R (Carson) v Secretary of State for Work and Pensions and R (Carson & Reynolds) v Secretary of State for Work and Pensions

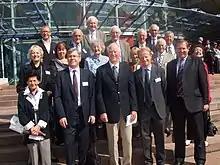
Annette Carson and other applicants and their legal team prior to first hearing before the ECHR Grand Chamber - 2 September 2009

Carson and the 12 other applicants appealed the decision from the ECHR Fourth Section. The case was heard publicly in the European Court of Human Rights (ECHR), Grand Chamber in Strasbourg, France on 2 September 2009 and 27 January 2010, with judgment handed down on 16 March 2010. This was appealed before Jean-Paul Costa (President); Christos Rozakis; Nicolas Bratza; Peer Lorenzen; Françoise Tulkens; Josep Casadevall; Karel Jungwiert; Nina Vajić; Dean Spielmann; Renate Jaeger; Danutė Jočienė; Ineta Ziemele; Isabelle Berro-Lefèvre; Päivi Hirvelä; Luis López Guerra; Mirjana Lazarova Trajkovska; Zdravka Kalaydjieva.